MBM Motorsports

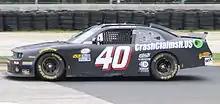
John Jackson's car at Road America in 2016

At the end of 2018, MBM Motorsports took over Go Green Racing's No. 35 team and driver Joey Gase. Gase had a best finish of 16th in the season opener at Daytona, then left at the end of the season to drive for Rick Ware Racing in the Cup Series.